Gerard O'Donovan

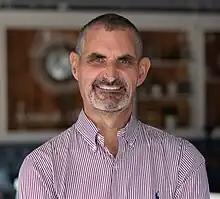
Photo of Gerard O'Donovan

Gerard O'Donovan (born 16 April 1958) is the founder and CEO of Noble Manhattan Coaching; he is also recognised as having written a number of books on coaching.